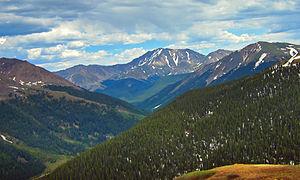
La chaîne Sawatch, Sawatch Range en anglais, est un massif des montagnes Rocheuses situé au Colorado, aux États-Unis. Il contient huit des vingt plus hauts sommets des Rocheuses, dont le mont Elbert à 4 401 mètres d'altitude, leur point culminant, et une quinzaine de sommets de plus de 4 000 mètres.